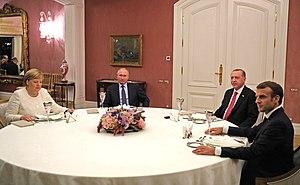
Cet article traite des prises de position d'Emmanuel Macron, élu président de la République française en 2017.